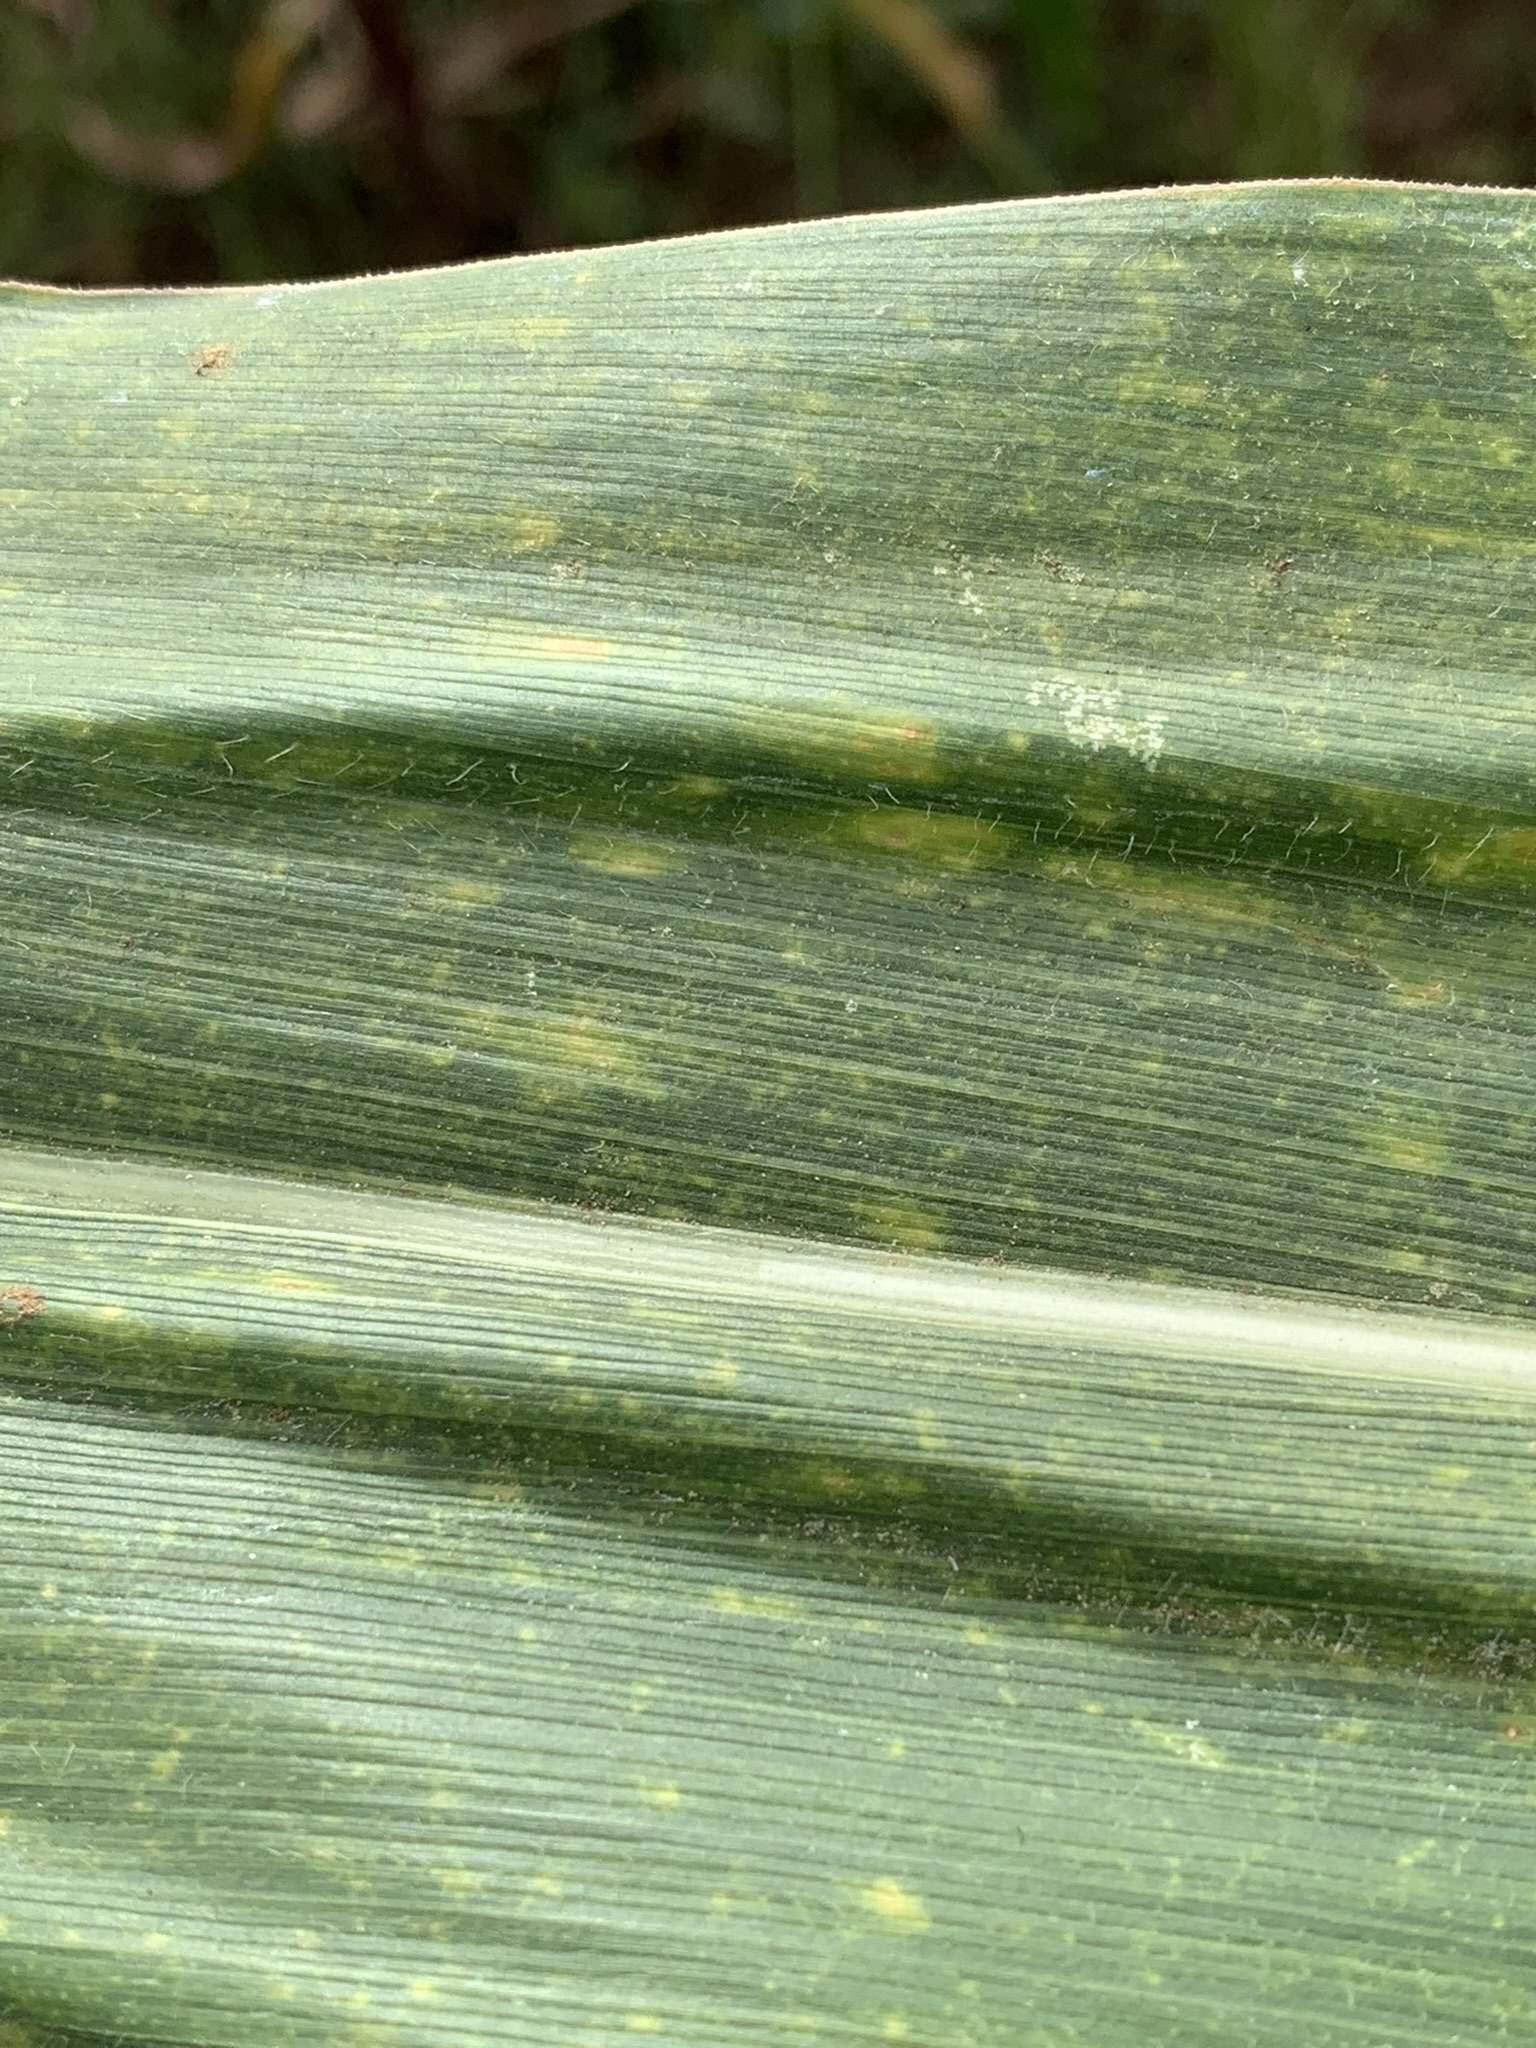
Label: MLN